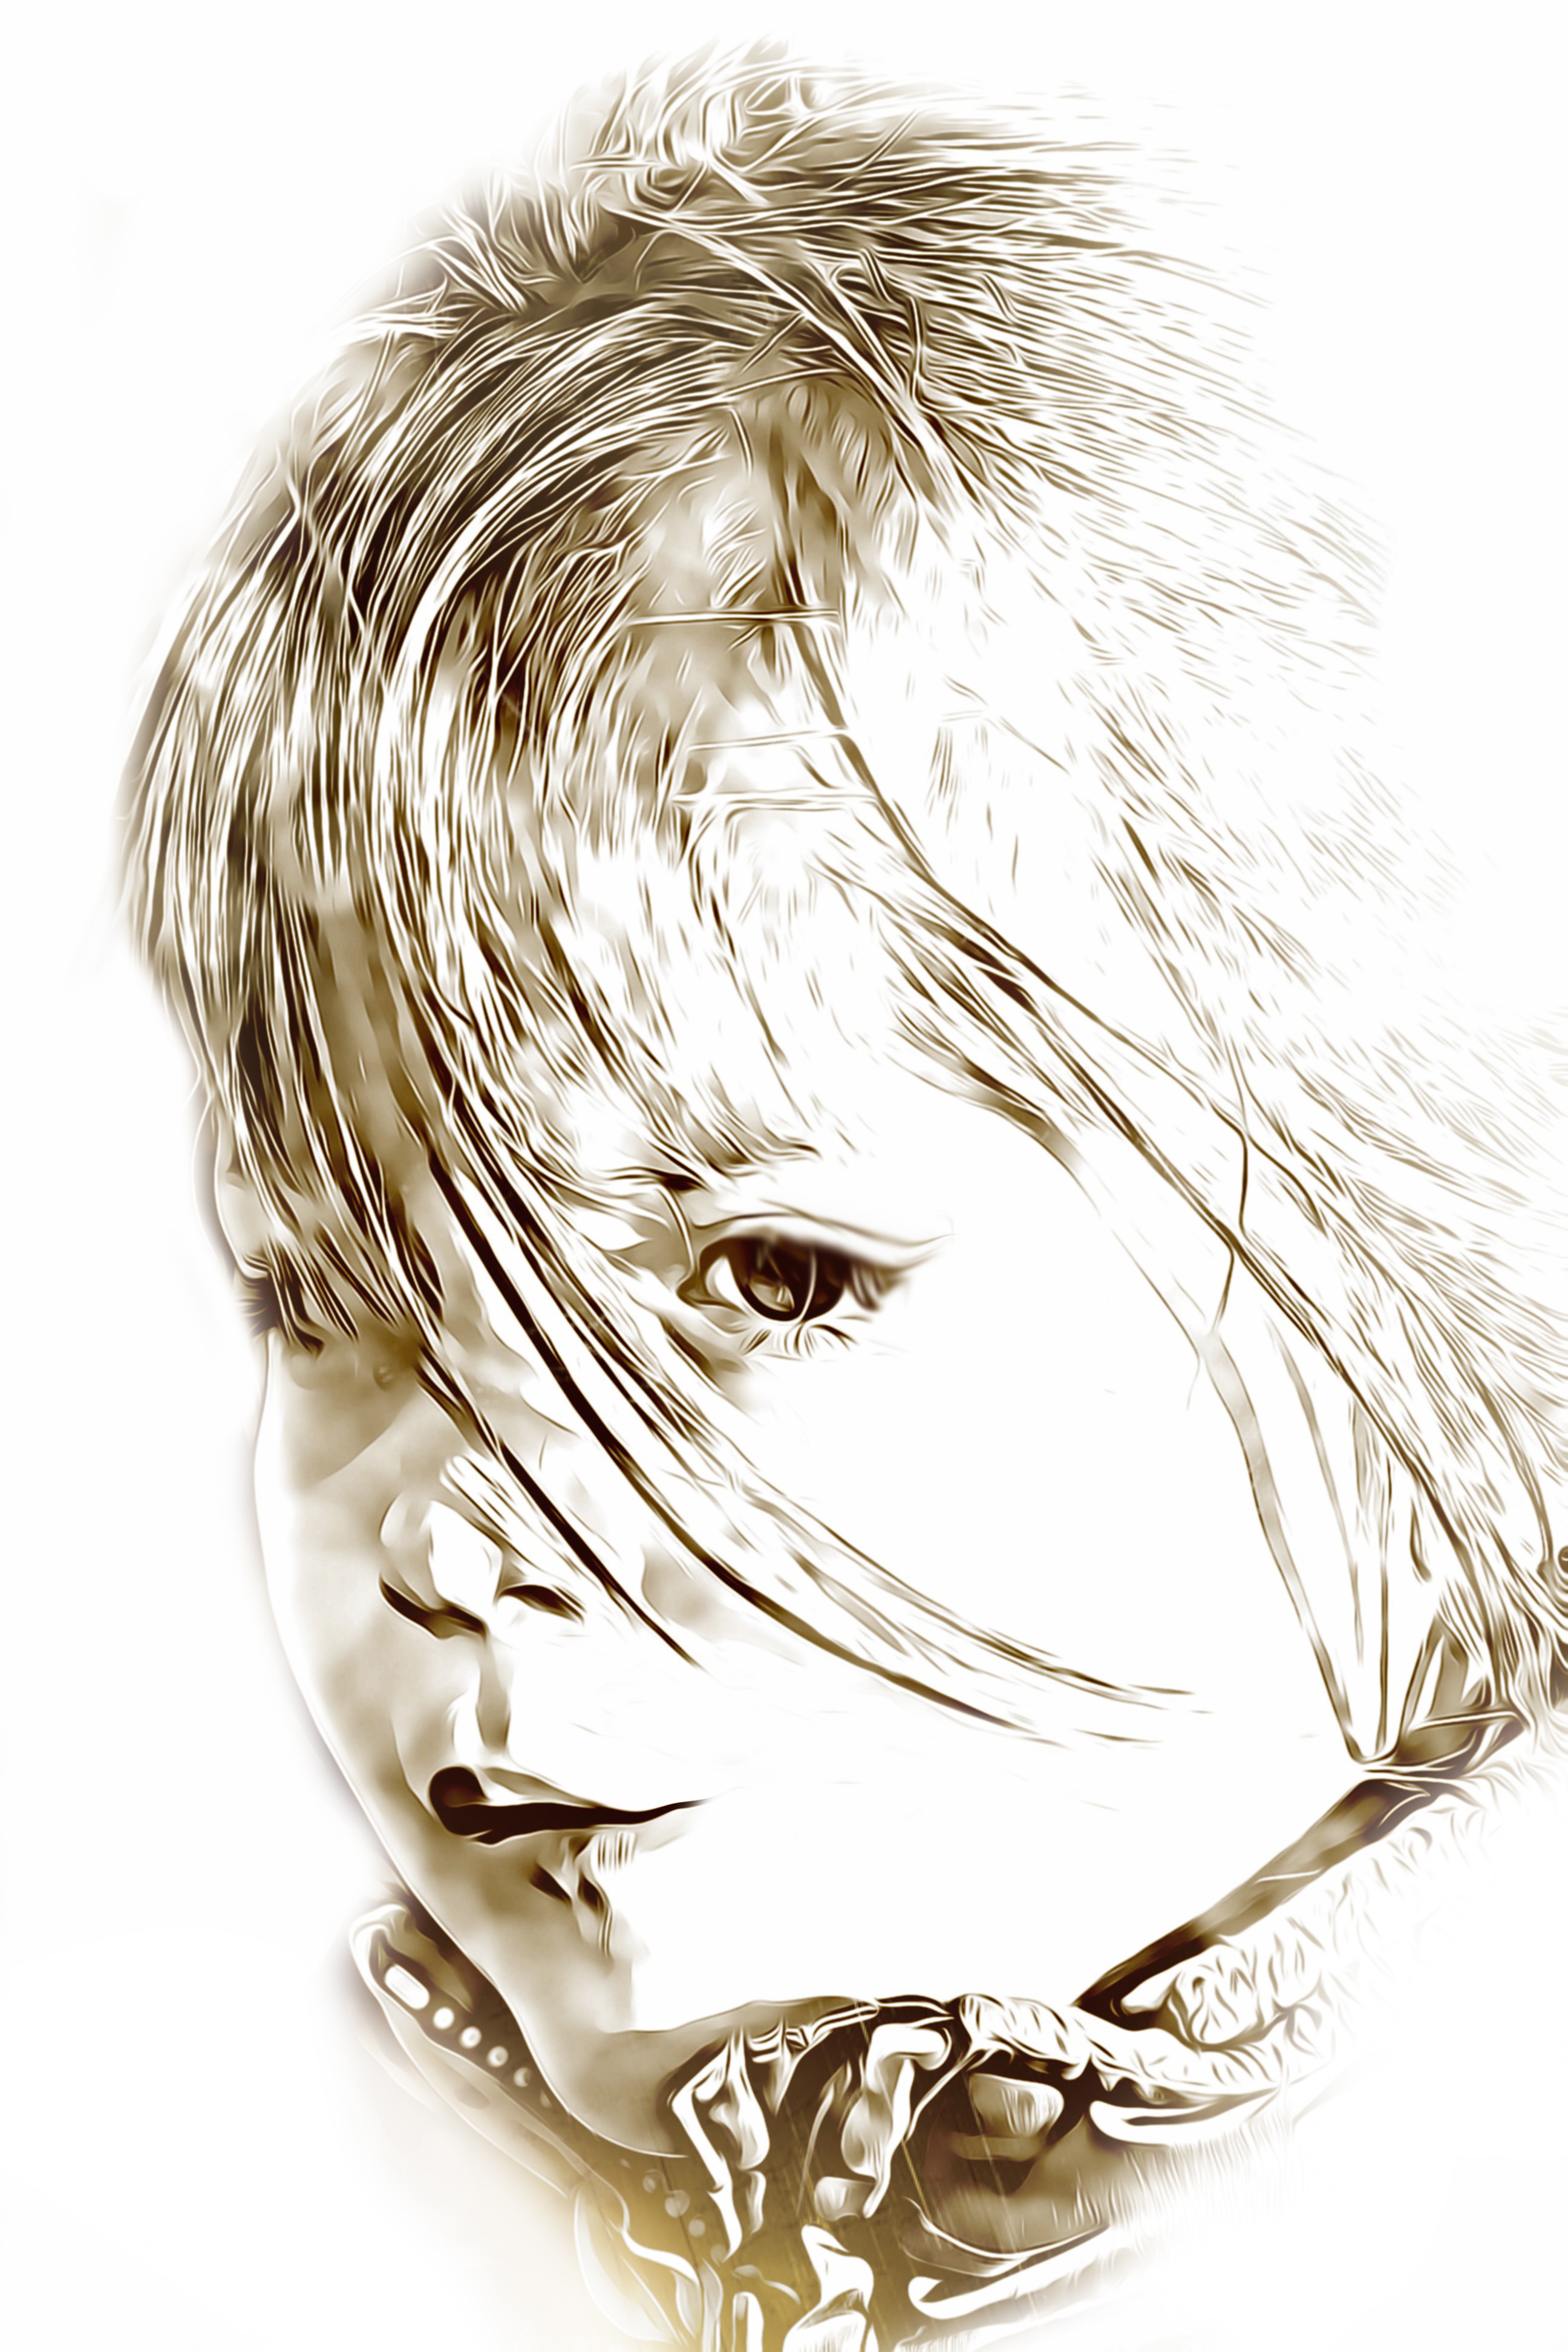
clothing, fashion accessory, head, hairstyle, organ, sketch, drawing, wing, ear